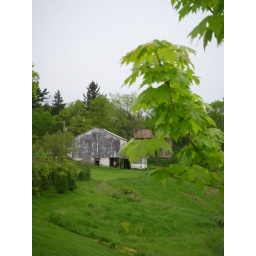
Trying to shoot barn without getting farmhouse in the back. The tree is not a great disguise.